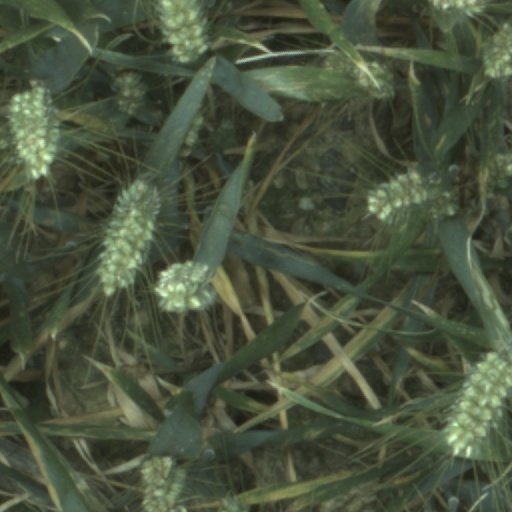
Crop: wheat